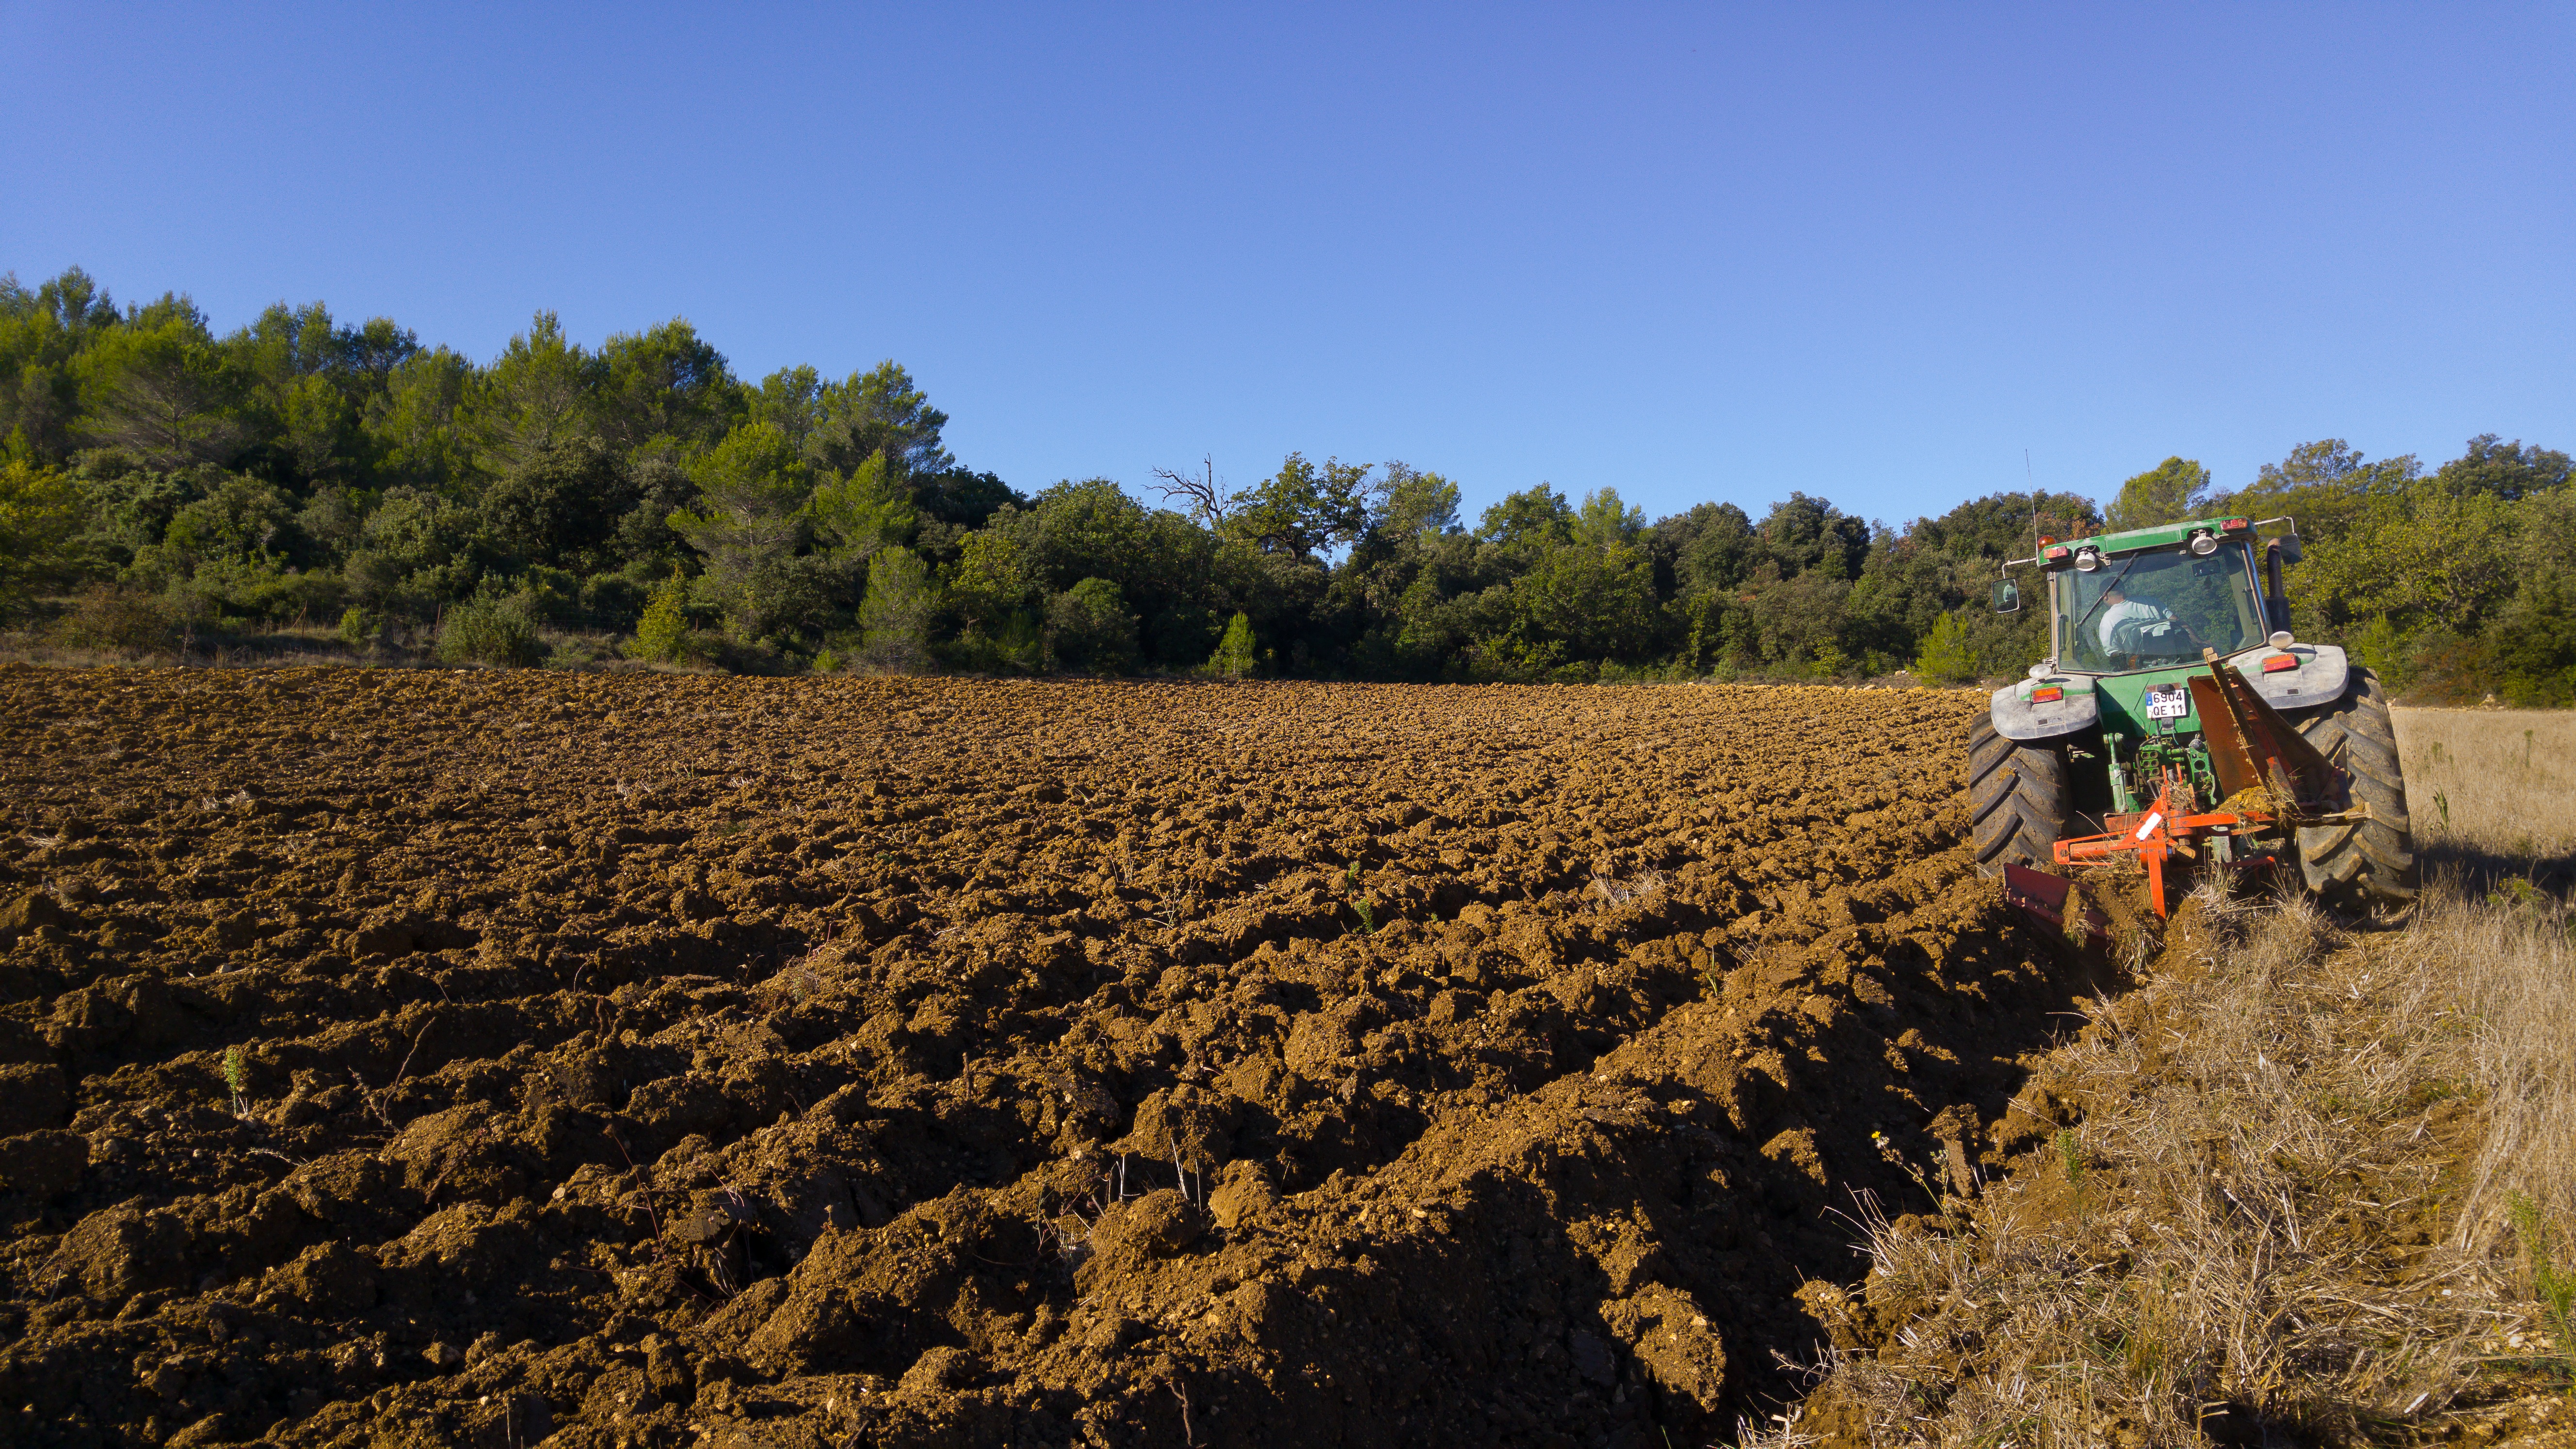
tractor, field, farm, vehicle, crop, soil, agriculture, plantation, plough, ecosystem, rural area, labour, agricultural machine, grass family, farmworker